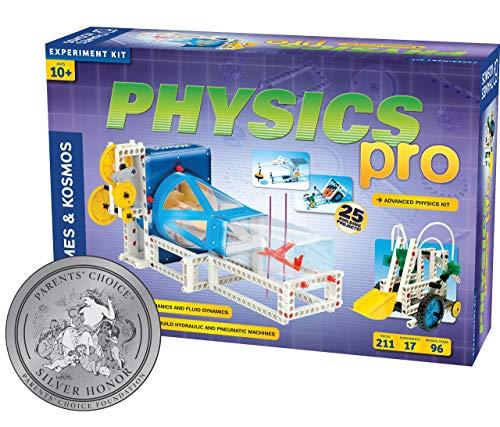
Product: Thames & Kosmos Physics Pro (V 2.0) Science Kit | 96 Page Color Manual | 31 Experiments | Advanced Physics Education Kit | Parents' Choice Silver Award Winner
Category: Toys & Games | Learning & Education | Science Kits & Toys
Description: Study of more advanced topics in physics, including fluid dynamics, energy, oscillation, hydraulics, and pneumatics.
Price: $54.31
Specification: ProductDimensions:19.8x13x3.1inches|ItemWeight:2,721pounds|ShippingWeight:3.9pounds(Viewshippingratesandpolicies)|DomesticShipping:ItemcanbeshippedwithinU.S.|InternationalShipping:Thisitemisnoteligibleforinternationalshipping.LearnMore|ASIN:B00MJ8MI2O|Itemmodelnumber:625314|Manufacturerrecommendedage:10-15years